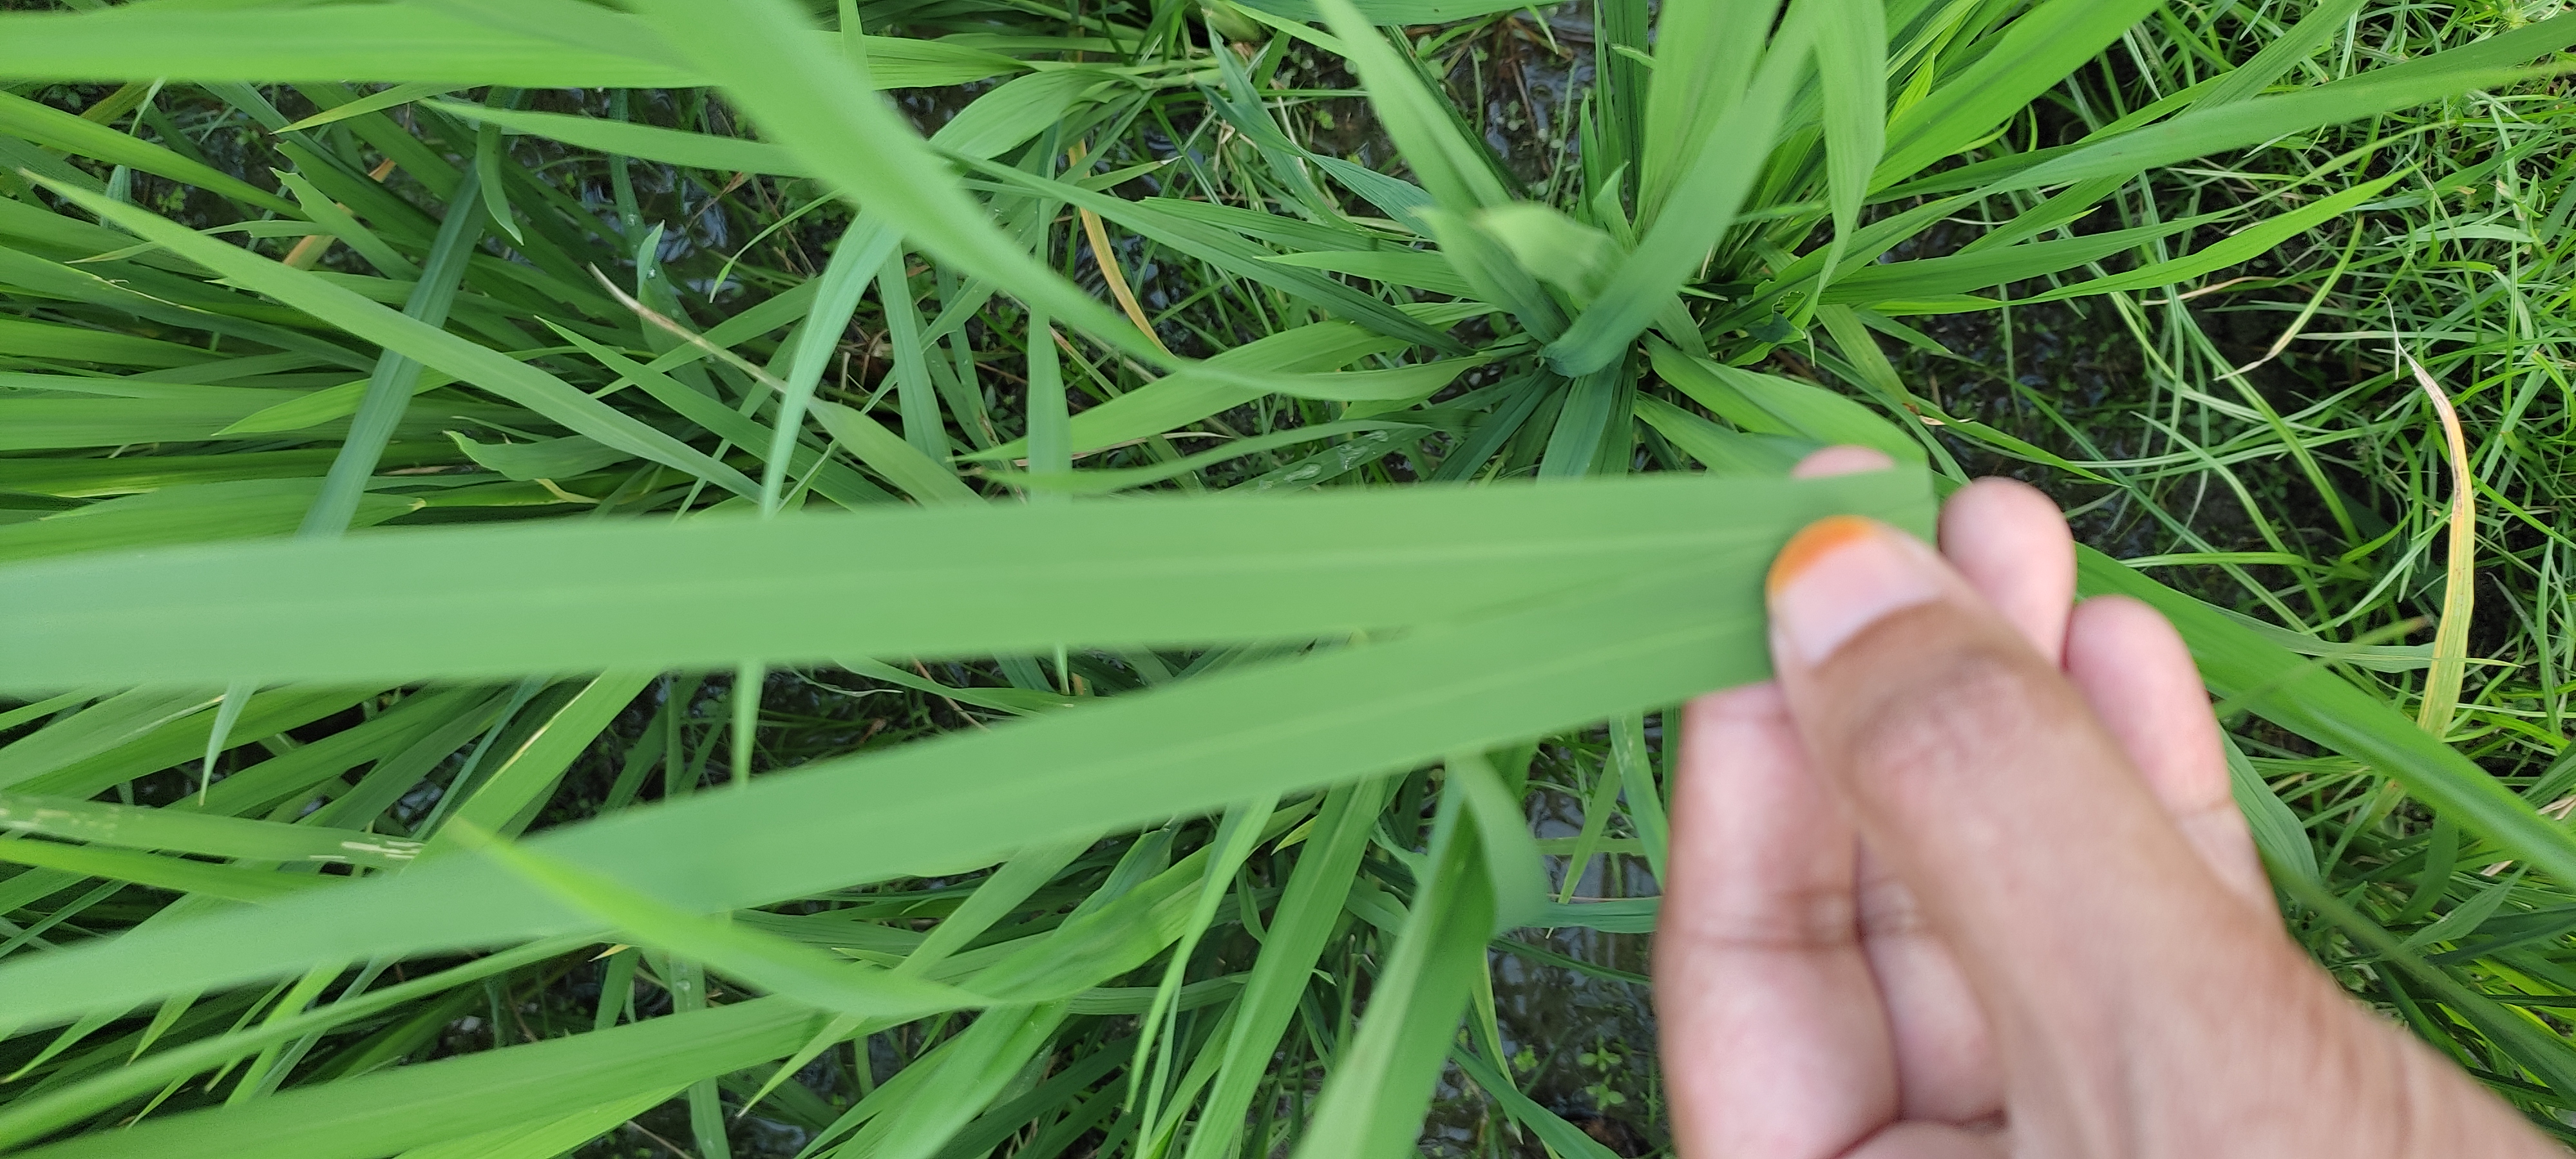
Nhãn: Healthy